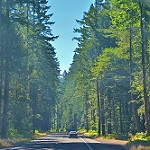
Label: forest